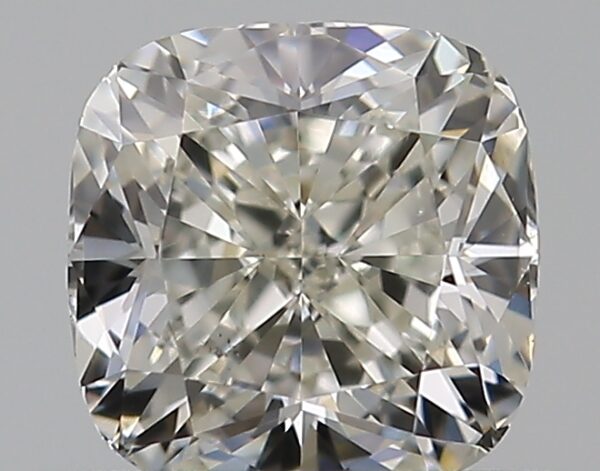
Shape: cushion
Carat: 0.51
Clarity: VS2
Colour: J
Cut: EX
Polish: EX
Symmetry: VG
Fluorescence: ST
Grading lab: GIA
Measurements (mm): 4.46 x 4.45 x 3.05